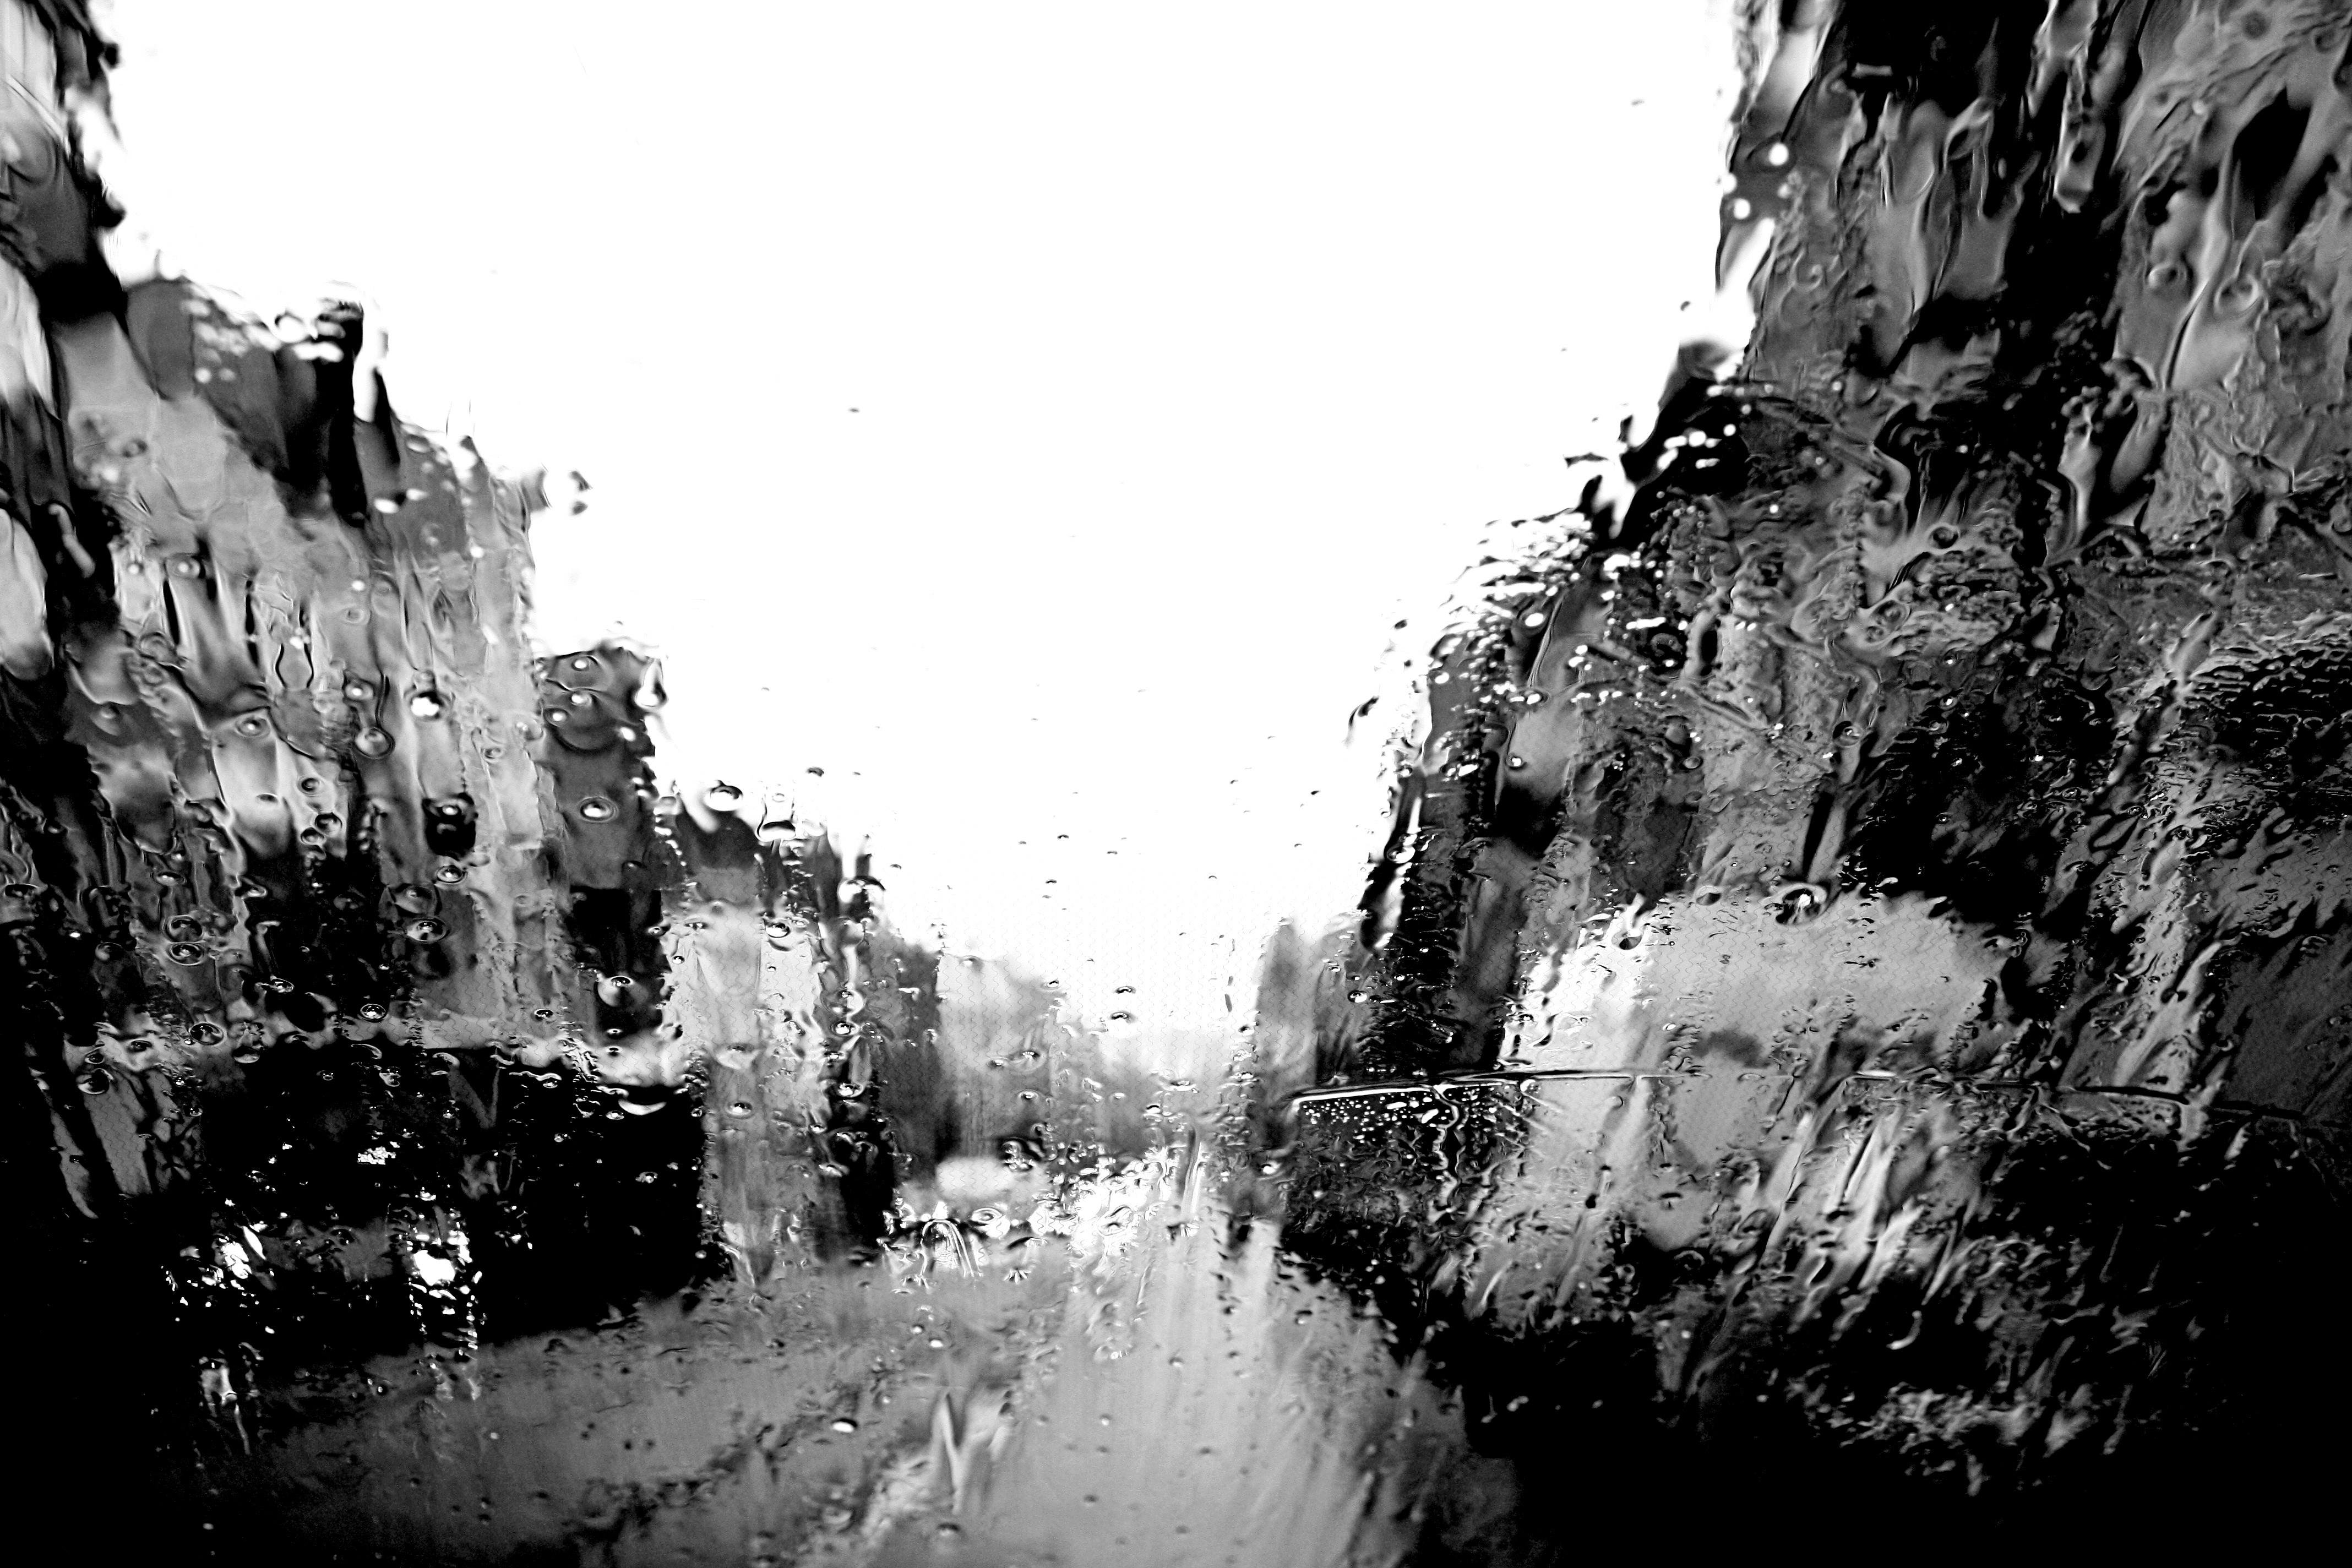
black and white, white, photography, reflection, darkness, black, monochrome, photograph, image, monochrome photography